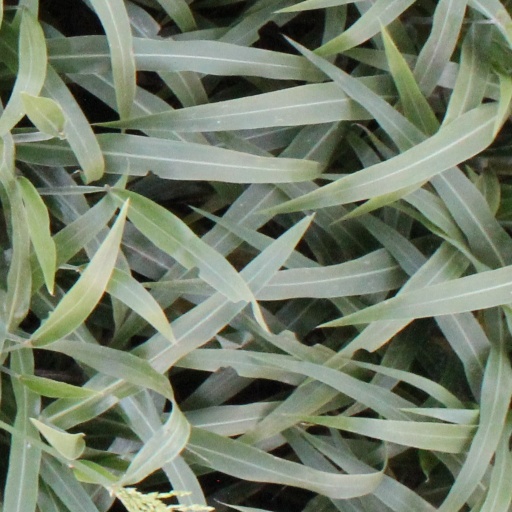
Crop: sorghum